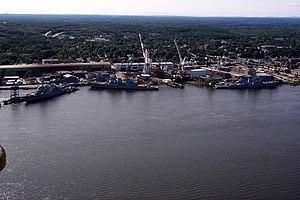
La ville de Bath est le siège du comté de Sagadahoc, situé dans le Maine, aux États-Unis. Elle fut longtemps réputée pour ses chantiers navals.